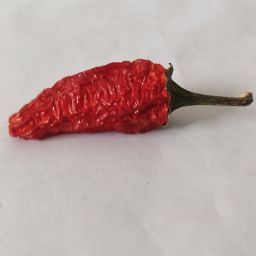
Crop: New Mexico Green Chile
Quality: Dried